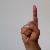
The image shows a hand gesture representing the letter 'D' in Indian Sign Language.